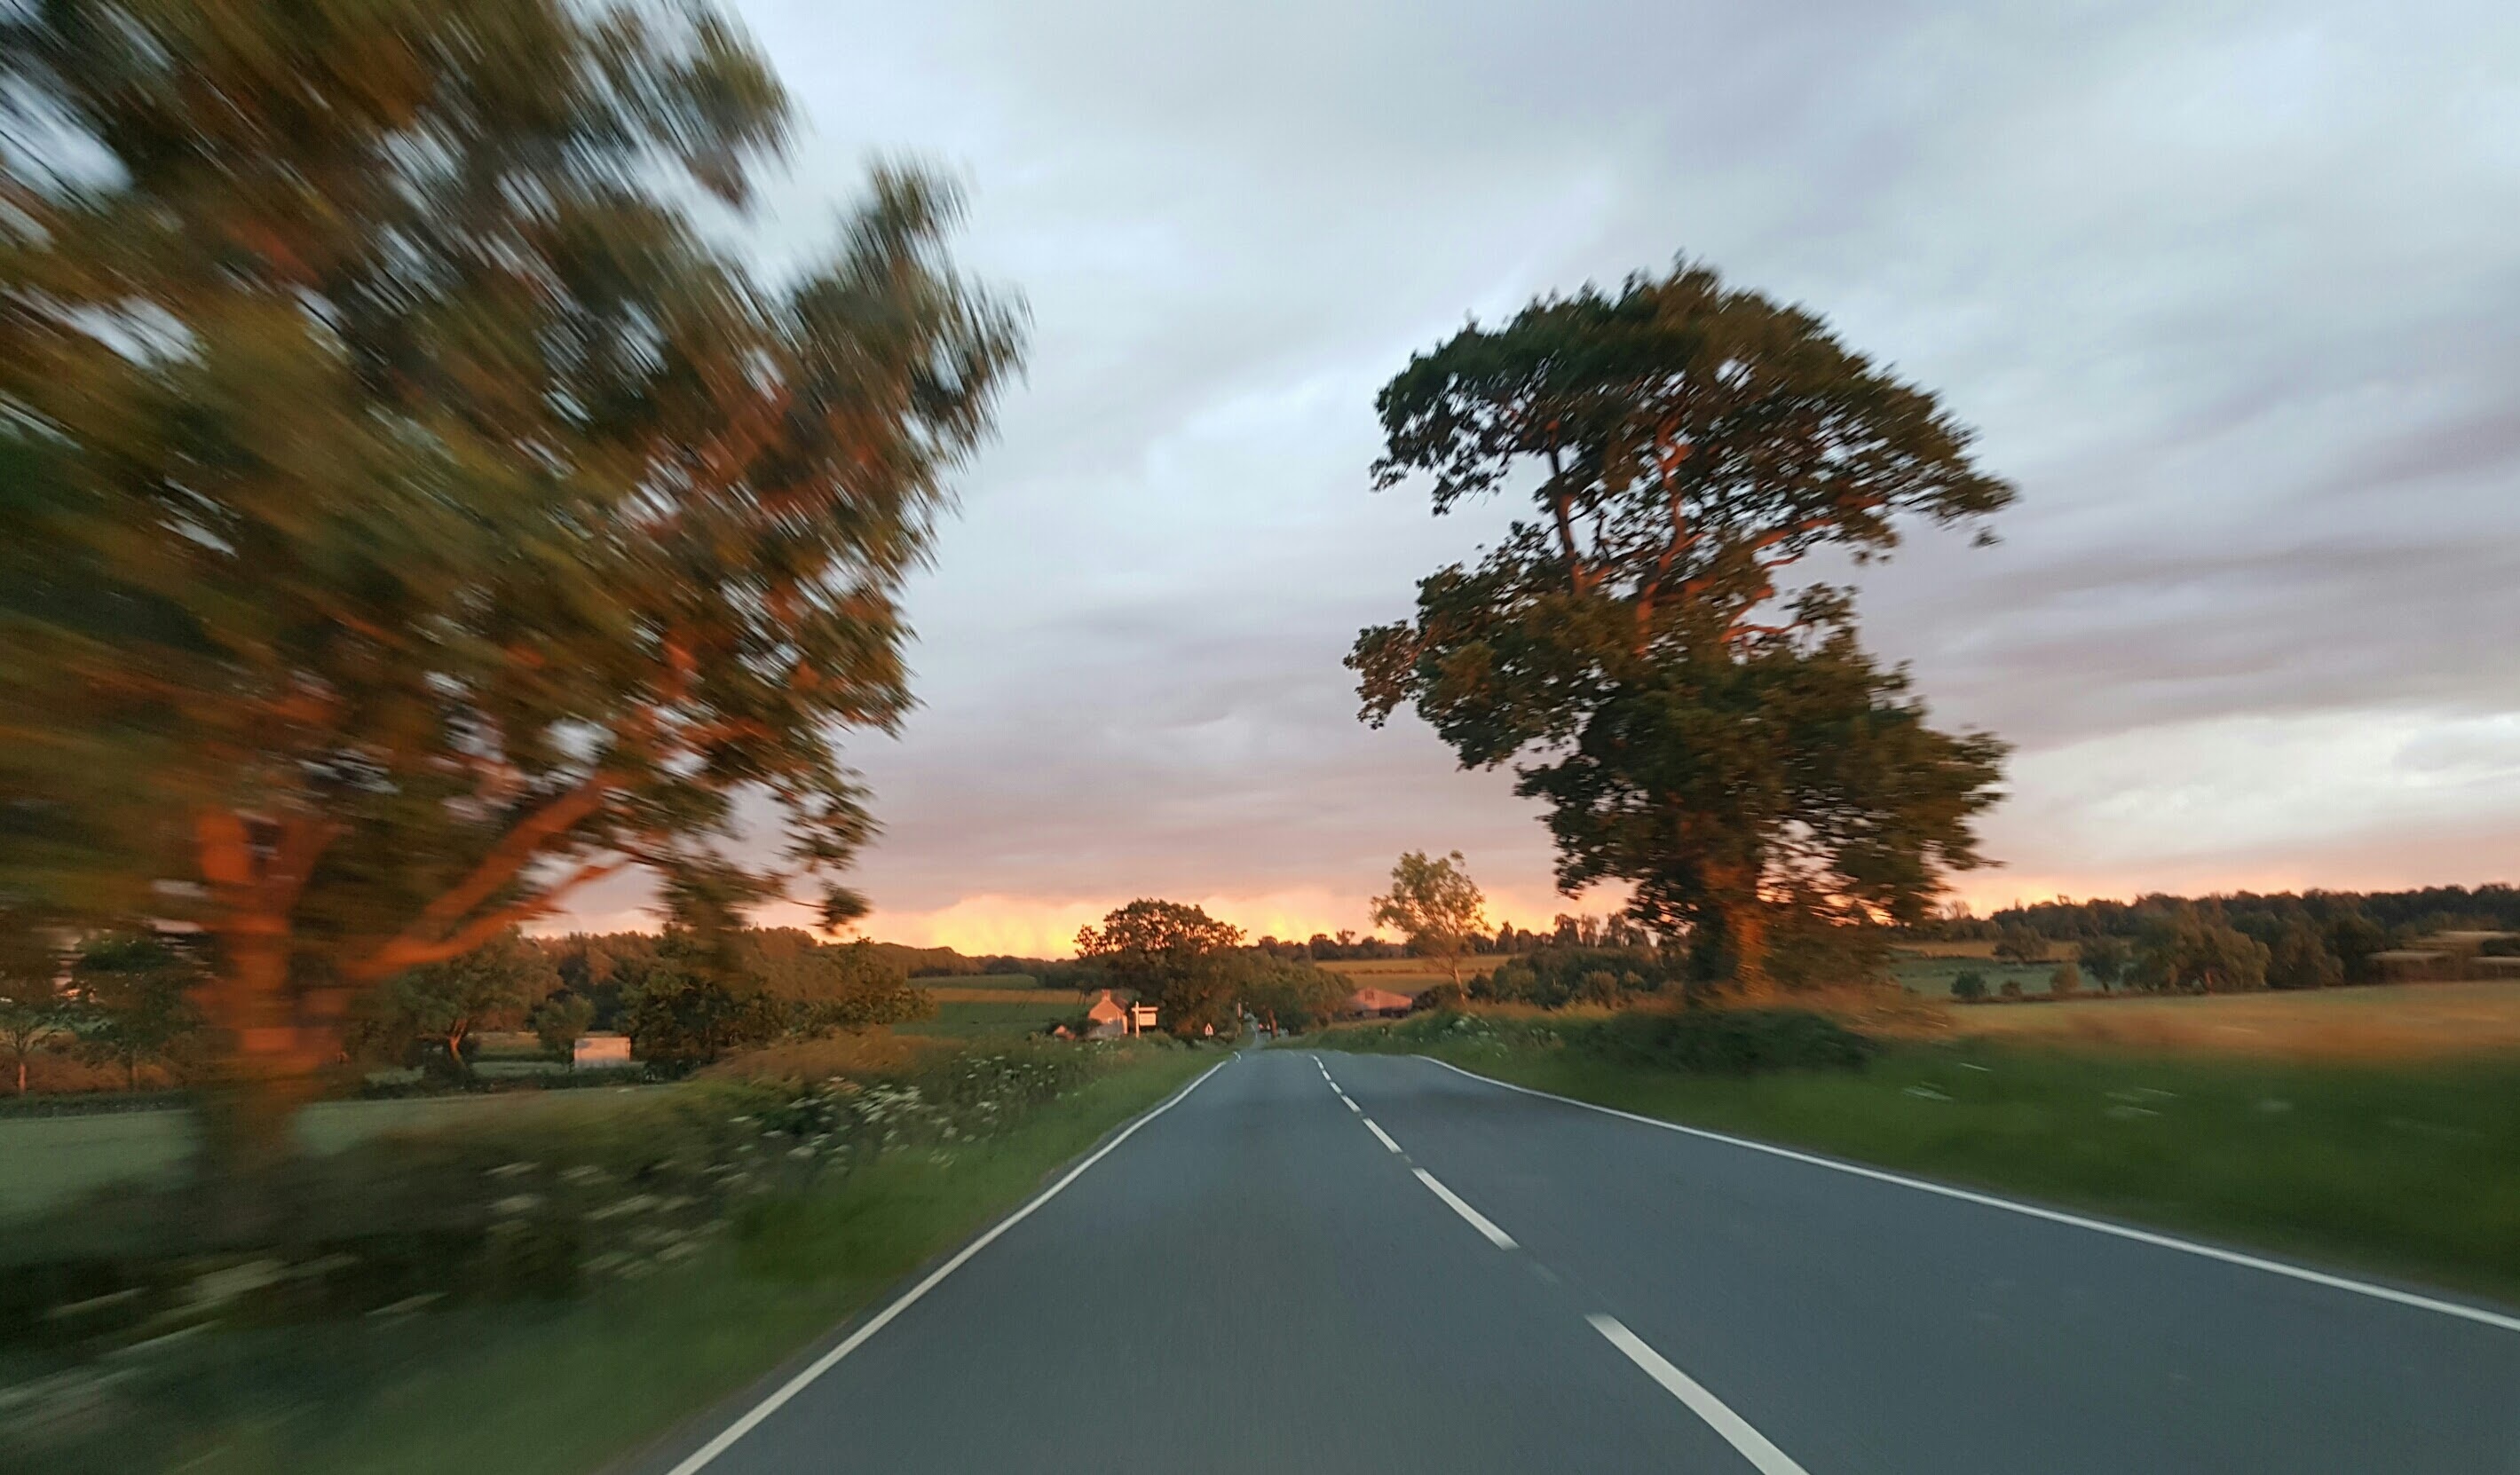
tree, cloud, sky, road, field, sunlight, morning, highway, driving, dusk, journey, drive, autumn, speed, movement, lane, road trip, infrastructure, rural area, residential area, woody plant